Dam Street

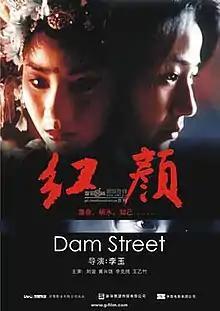

Dam Street is a 2005 Chinese film directed by Li Yu. "Dam Street" is Li's second feature film, after 2001's "Fish and Elephant" and was produced by screenwriter Fang Li's Laurel Films and Sylvain Bursztejn's French company, Rosem Films.